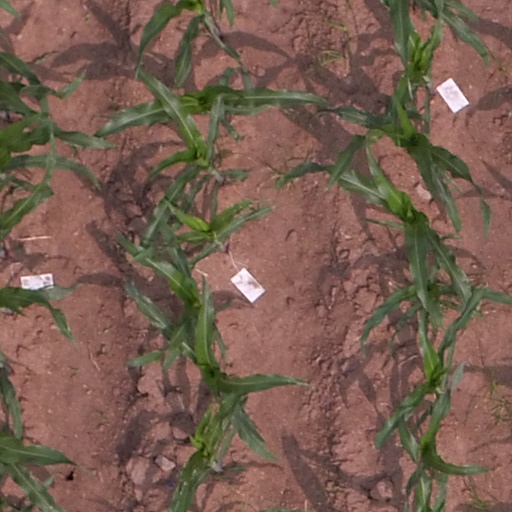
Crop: maize; corn